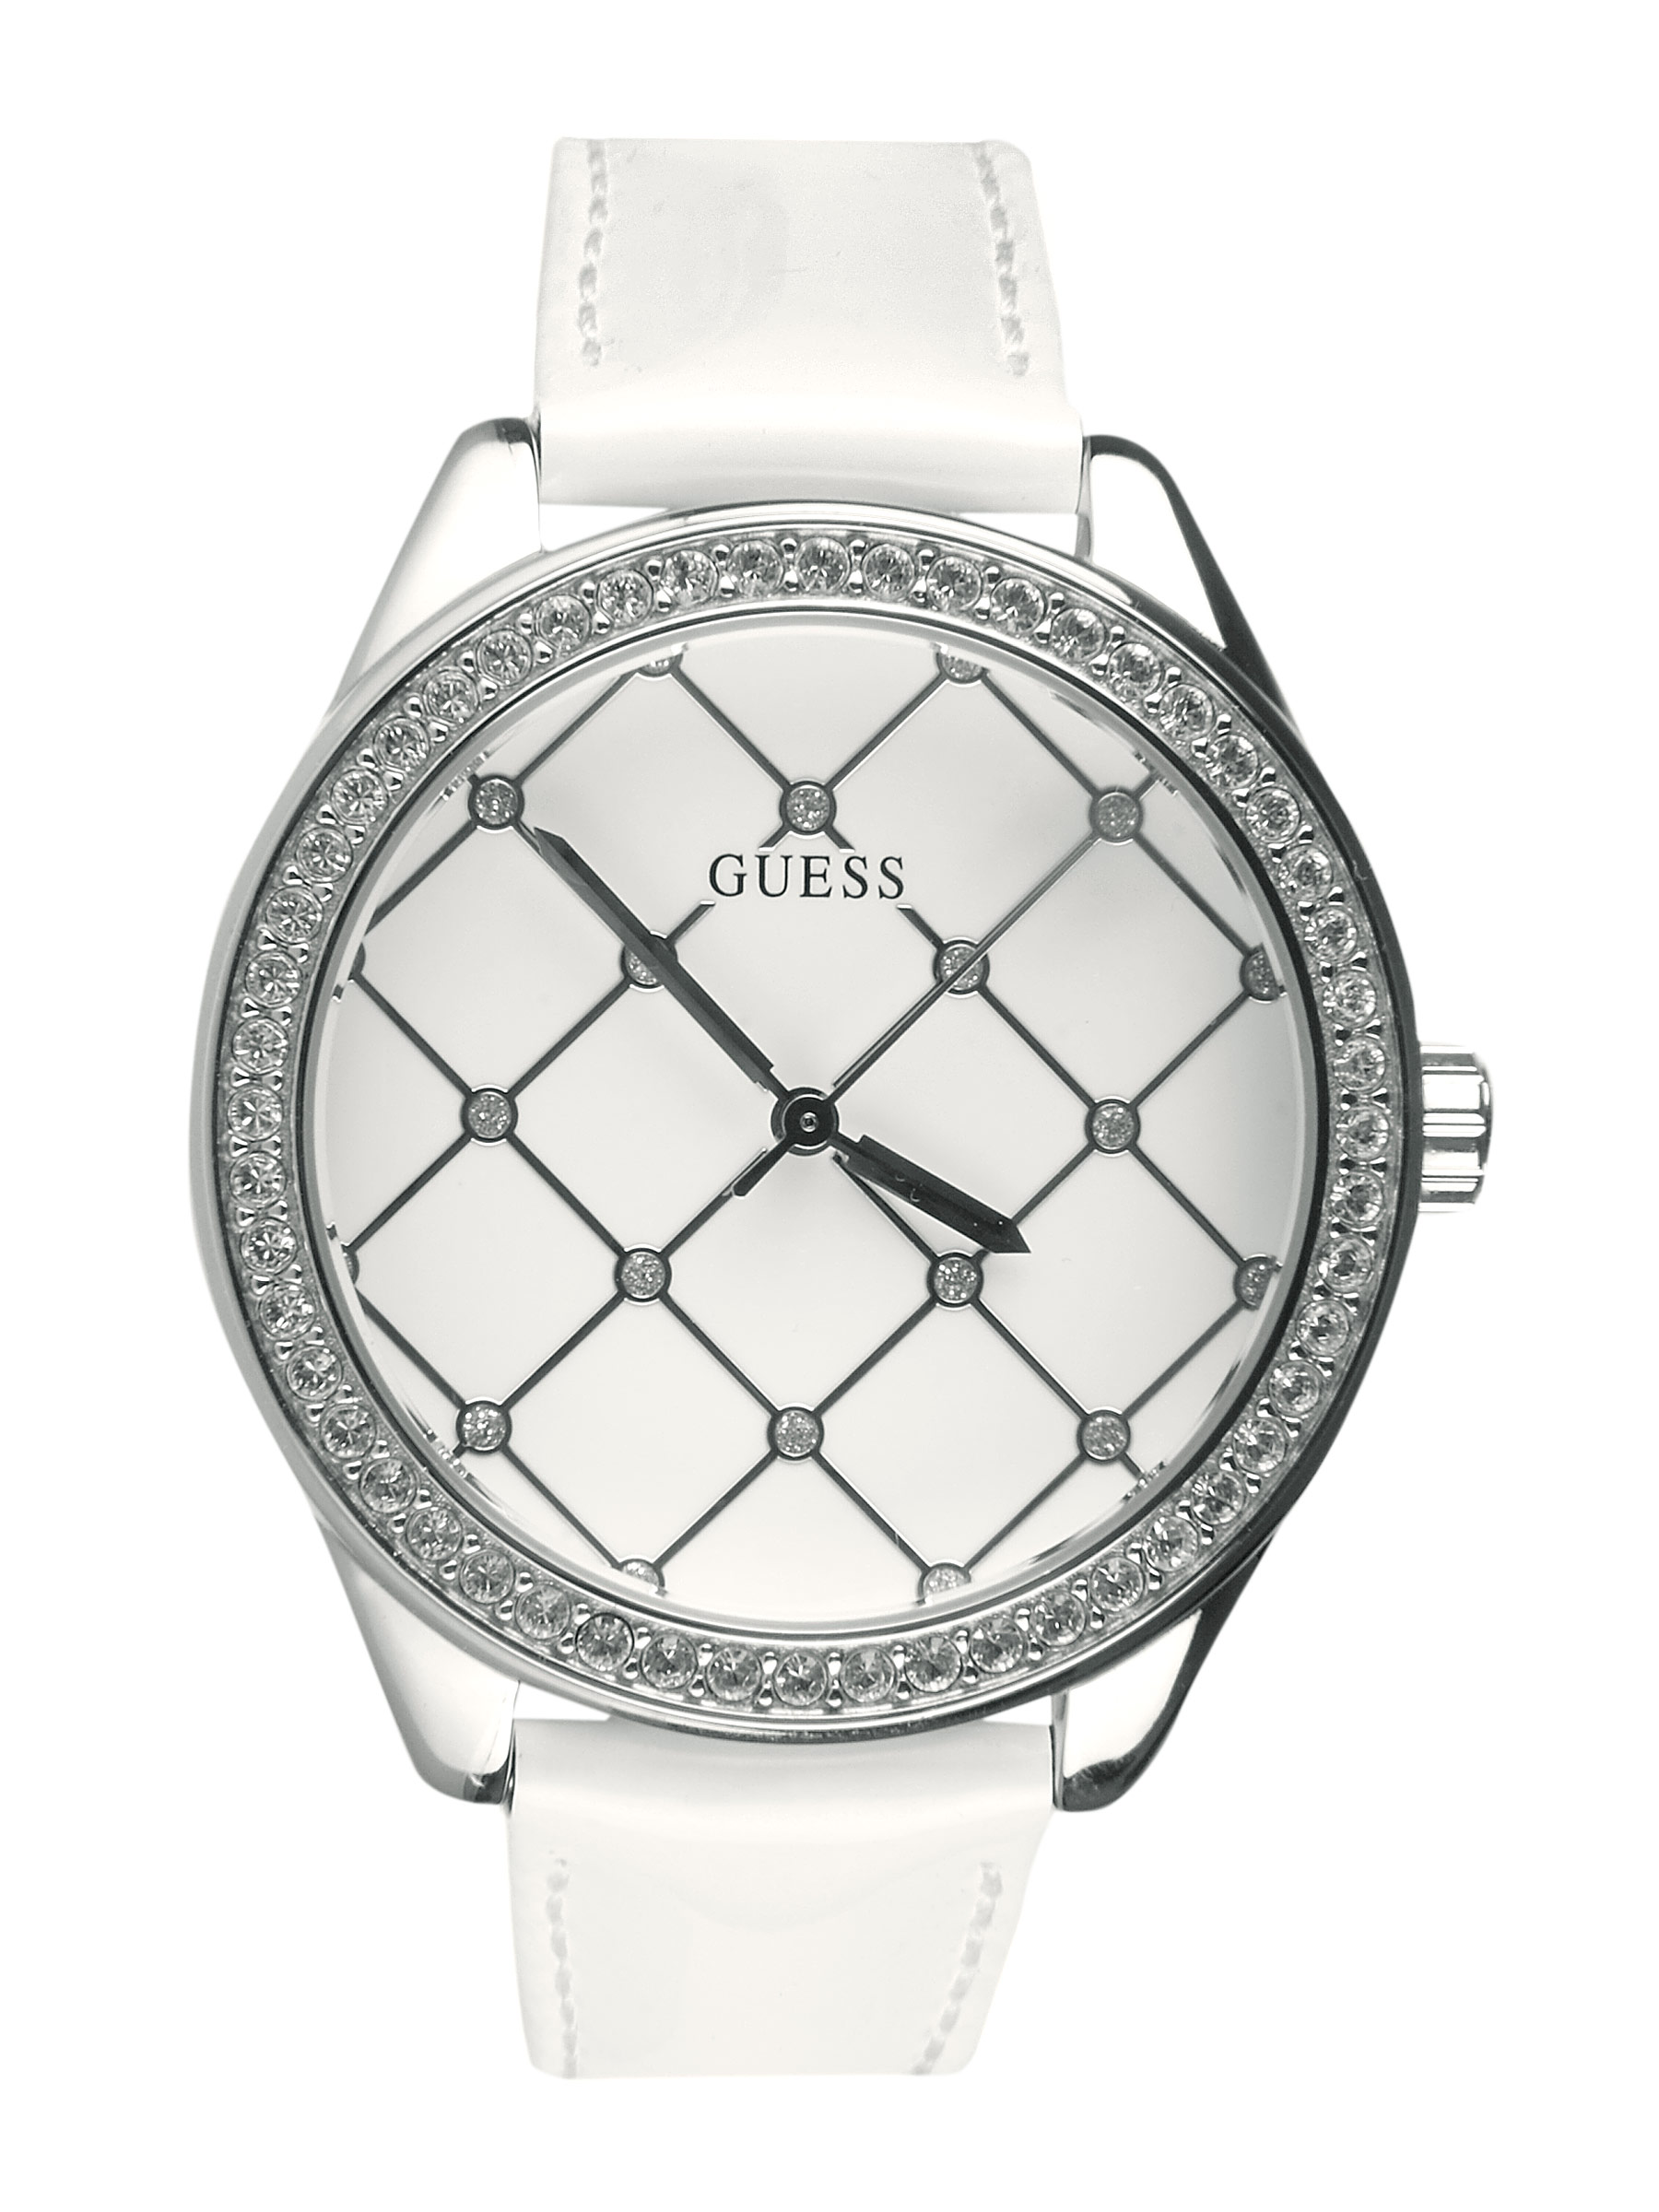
Guess Women Netted White Watch
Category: Accessories / Watches / Watches
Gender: Women
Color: White
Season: Winter 2016
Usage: Casual